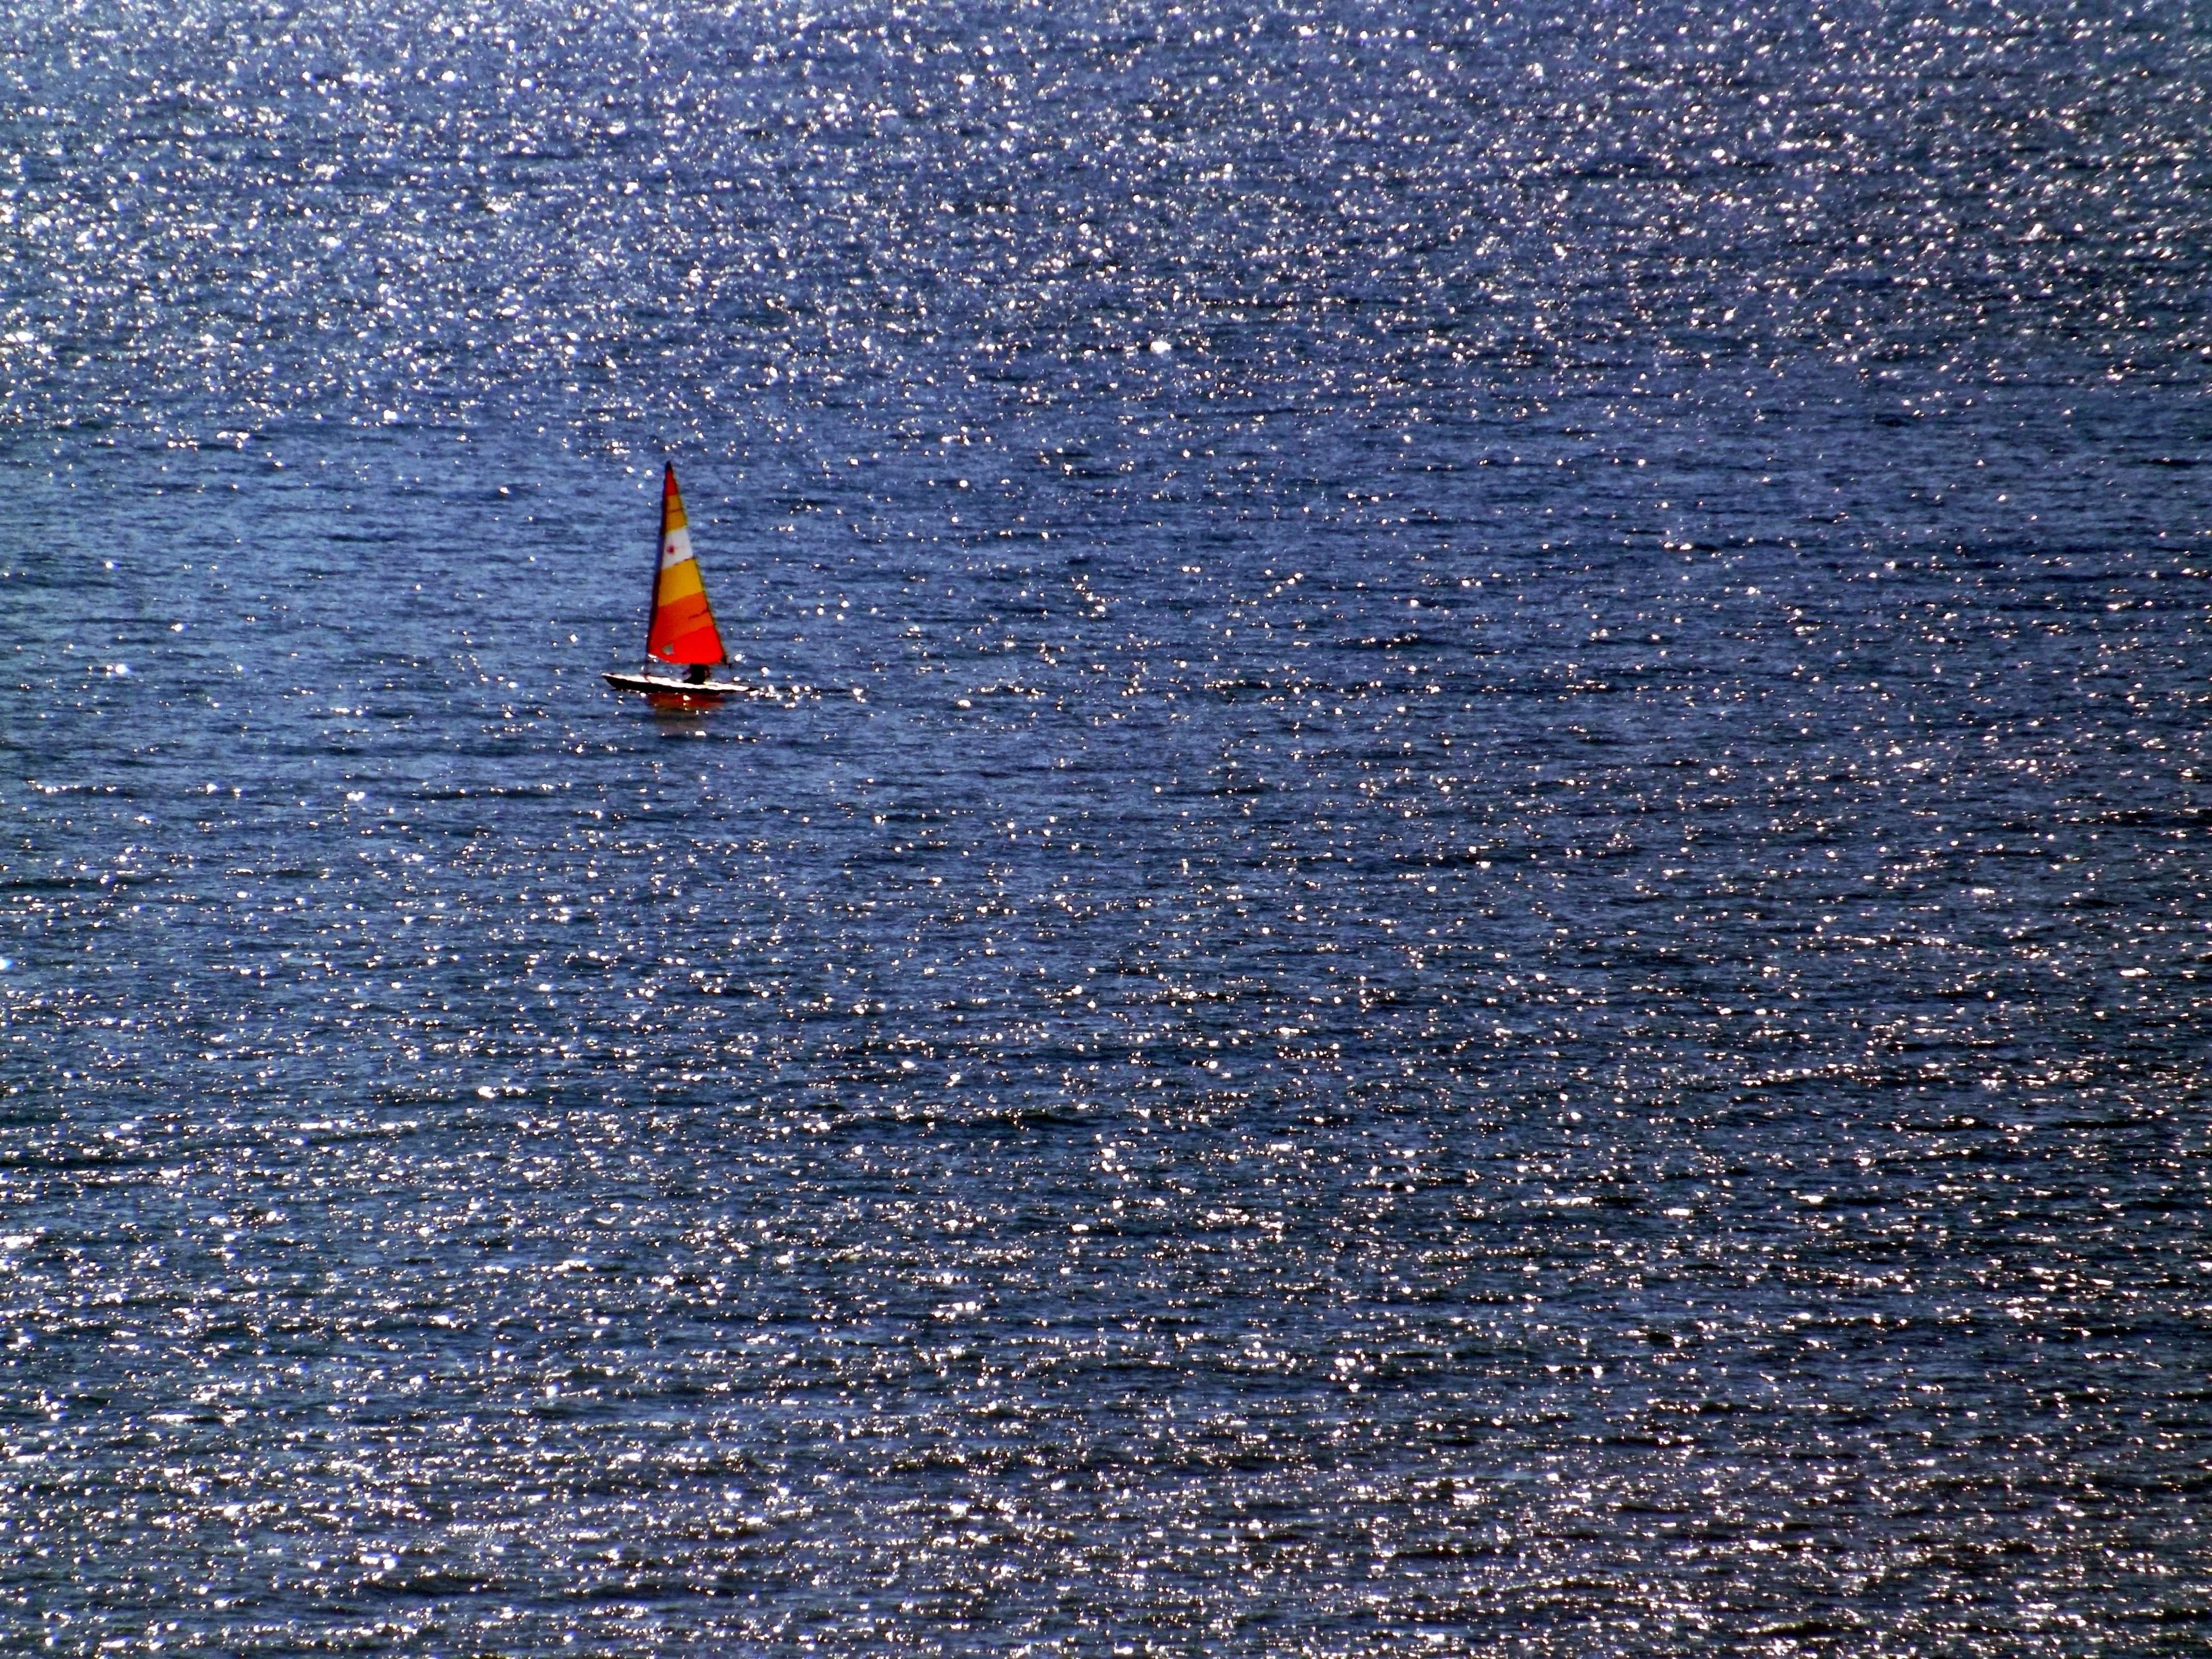
beach, sea, coast, water, nature, outdoor, ocean, horizon, boat, shore, wave, wind, summer, vacation, travel, idyllic, reflection, tower, tranquil, scenic, tropical, seascape, blue, arctic, tourism, sailboat, outdoors, relaxation, turquoise, beauty, beautiful, mudflat